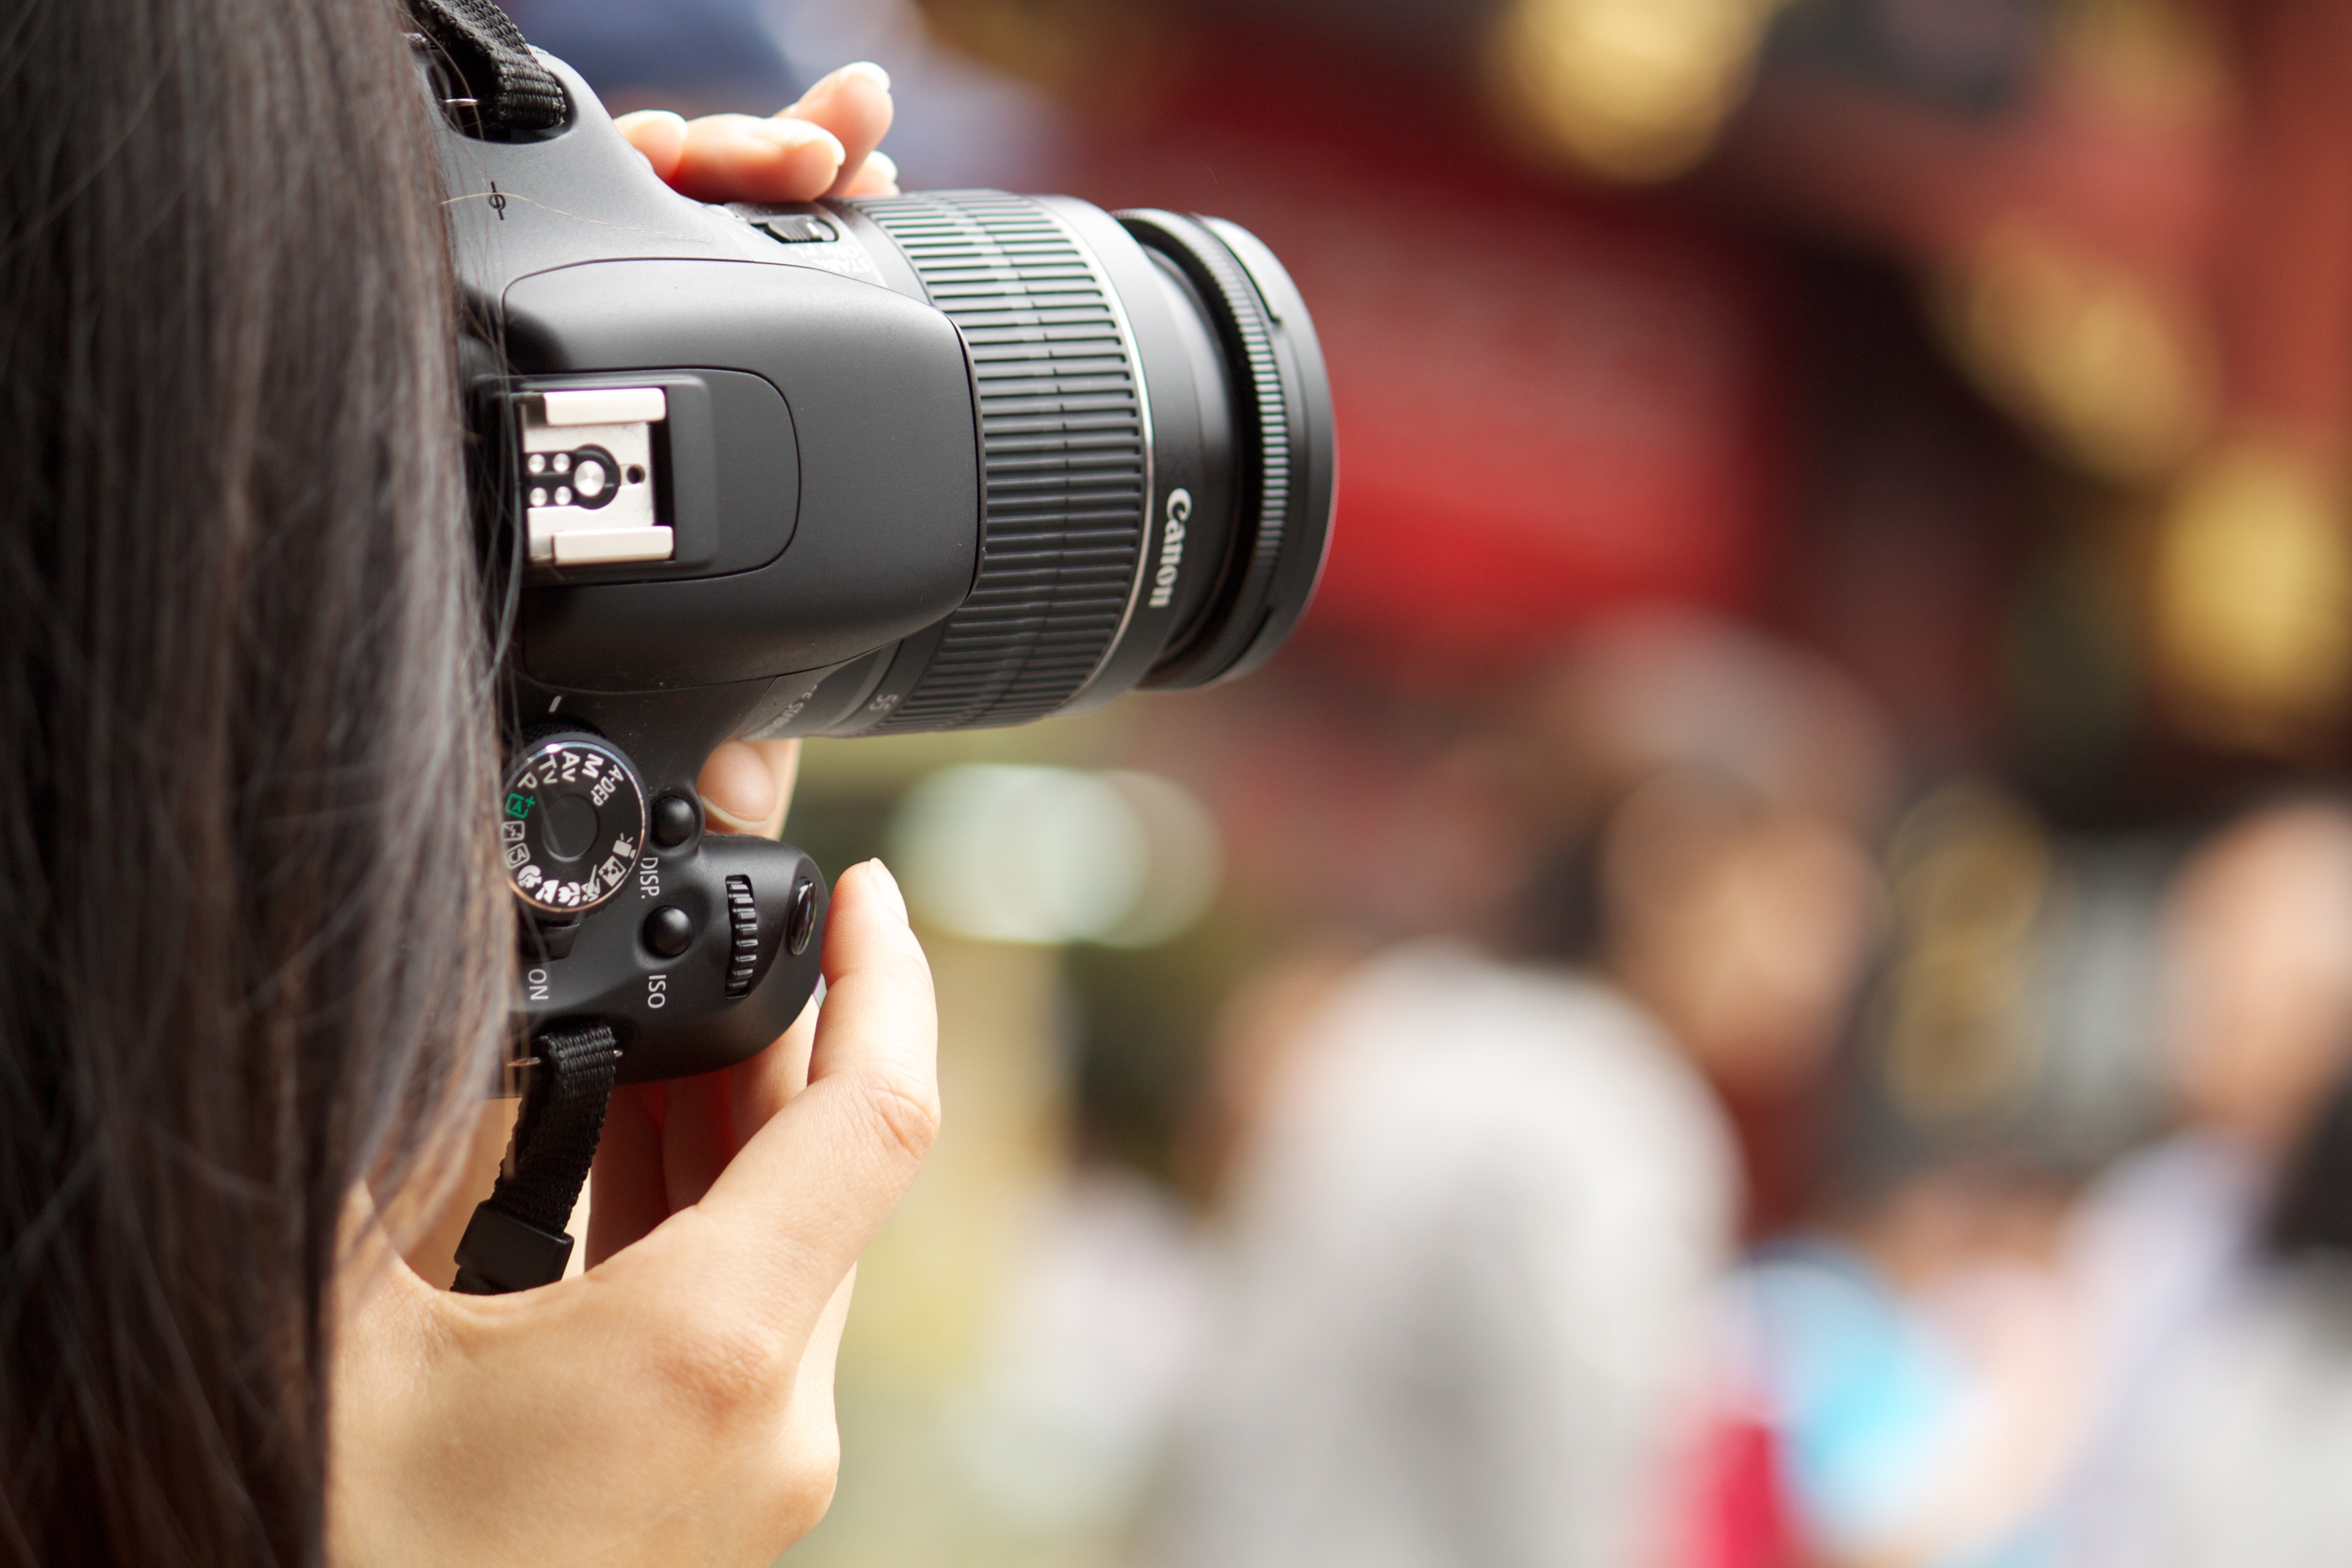
girl, camera, photography, photographer, lens, canon, taking photo, close up, reflex camera, digital camera, photograph, hobby, digital slr, single lens reflex camera, cameras optics, camera operator